Oak Hill & The Martha Berry Museum

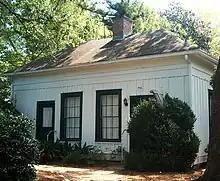
Aunt Martha's cottage.

The cottage was once a schoolhouse belonging to Martha Berry's servant and influential family friend, Martha Freeman. Martha Freeman was a former slave and married to the Berry family's carriage driver, Enoch Freeman. Martha Freeman was serving as a care-giver and houseparent of the Berry family as she raised Berry children to adulthood. After her husband died in the 1890s, Martha Freeman moved to the cottage where she continued her life helping Martha Berry, Berry students, and the creation of Berry Schools. After Martha Berry died in 1942, Martha Freeman remained and continued as the caretaker of the estate until she died in 1951. She was buried next to Martha Berry. At present, the cottage displays the rooms where Martha Freeman lived her whole life.